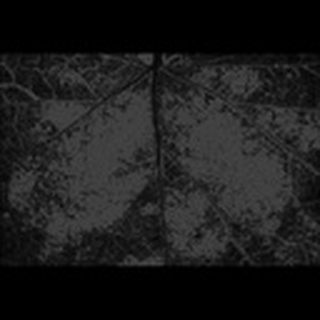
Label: cotton_aphids